791 Naval Air Squadron

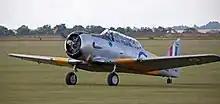
North American T-6 Harvard, an example of the type operated by 791 NAS.

791 Naval Air Squadron reformed as a Fleet Requirements Unit, on the 1 November 1945, at RNAS Trincomalee (HMS "Bambara"), located in China Bay in eastern British Ceylon (Sri Lanka). It was equipped with six Vought F4U Corsair, an American fighter aircraft, six Vultee Vengeance, an American dive bomber aircraft, and a single North American Harvard, an American single-engined advanced trainer aircraft. In December, the squadron moved to RNAS Sembawang (HMS "Simbang"), located at Sembawang, in the northern part of Singapore. , a , was tasked with ferrying aircraft of 888 Naval Air Squadron, to the newly reopened Naval air station in Singapore. They were joined by the Vought Corsair, Vultee Vengeance and North American Harvard aircraft of 791 Naval Air Squadron. The two squadrons disembarked, from "Smiter", to RNAS Sembawang, on the 27 December 1945.